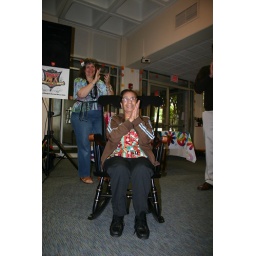
Eloisa Ramirez takes a seat in her new rocking chair